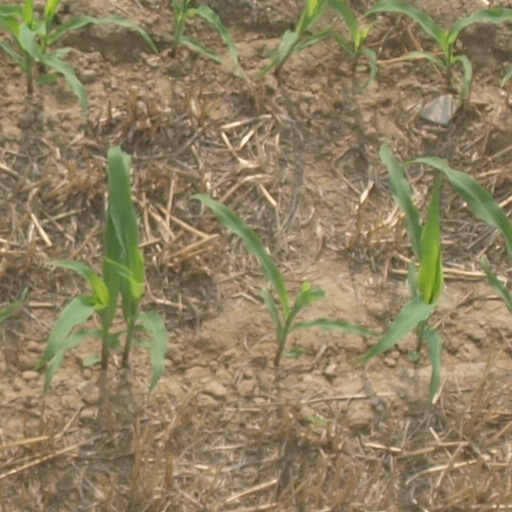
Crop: maize; corn